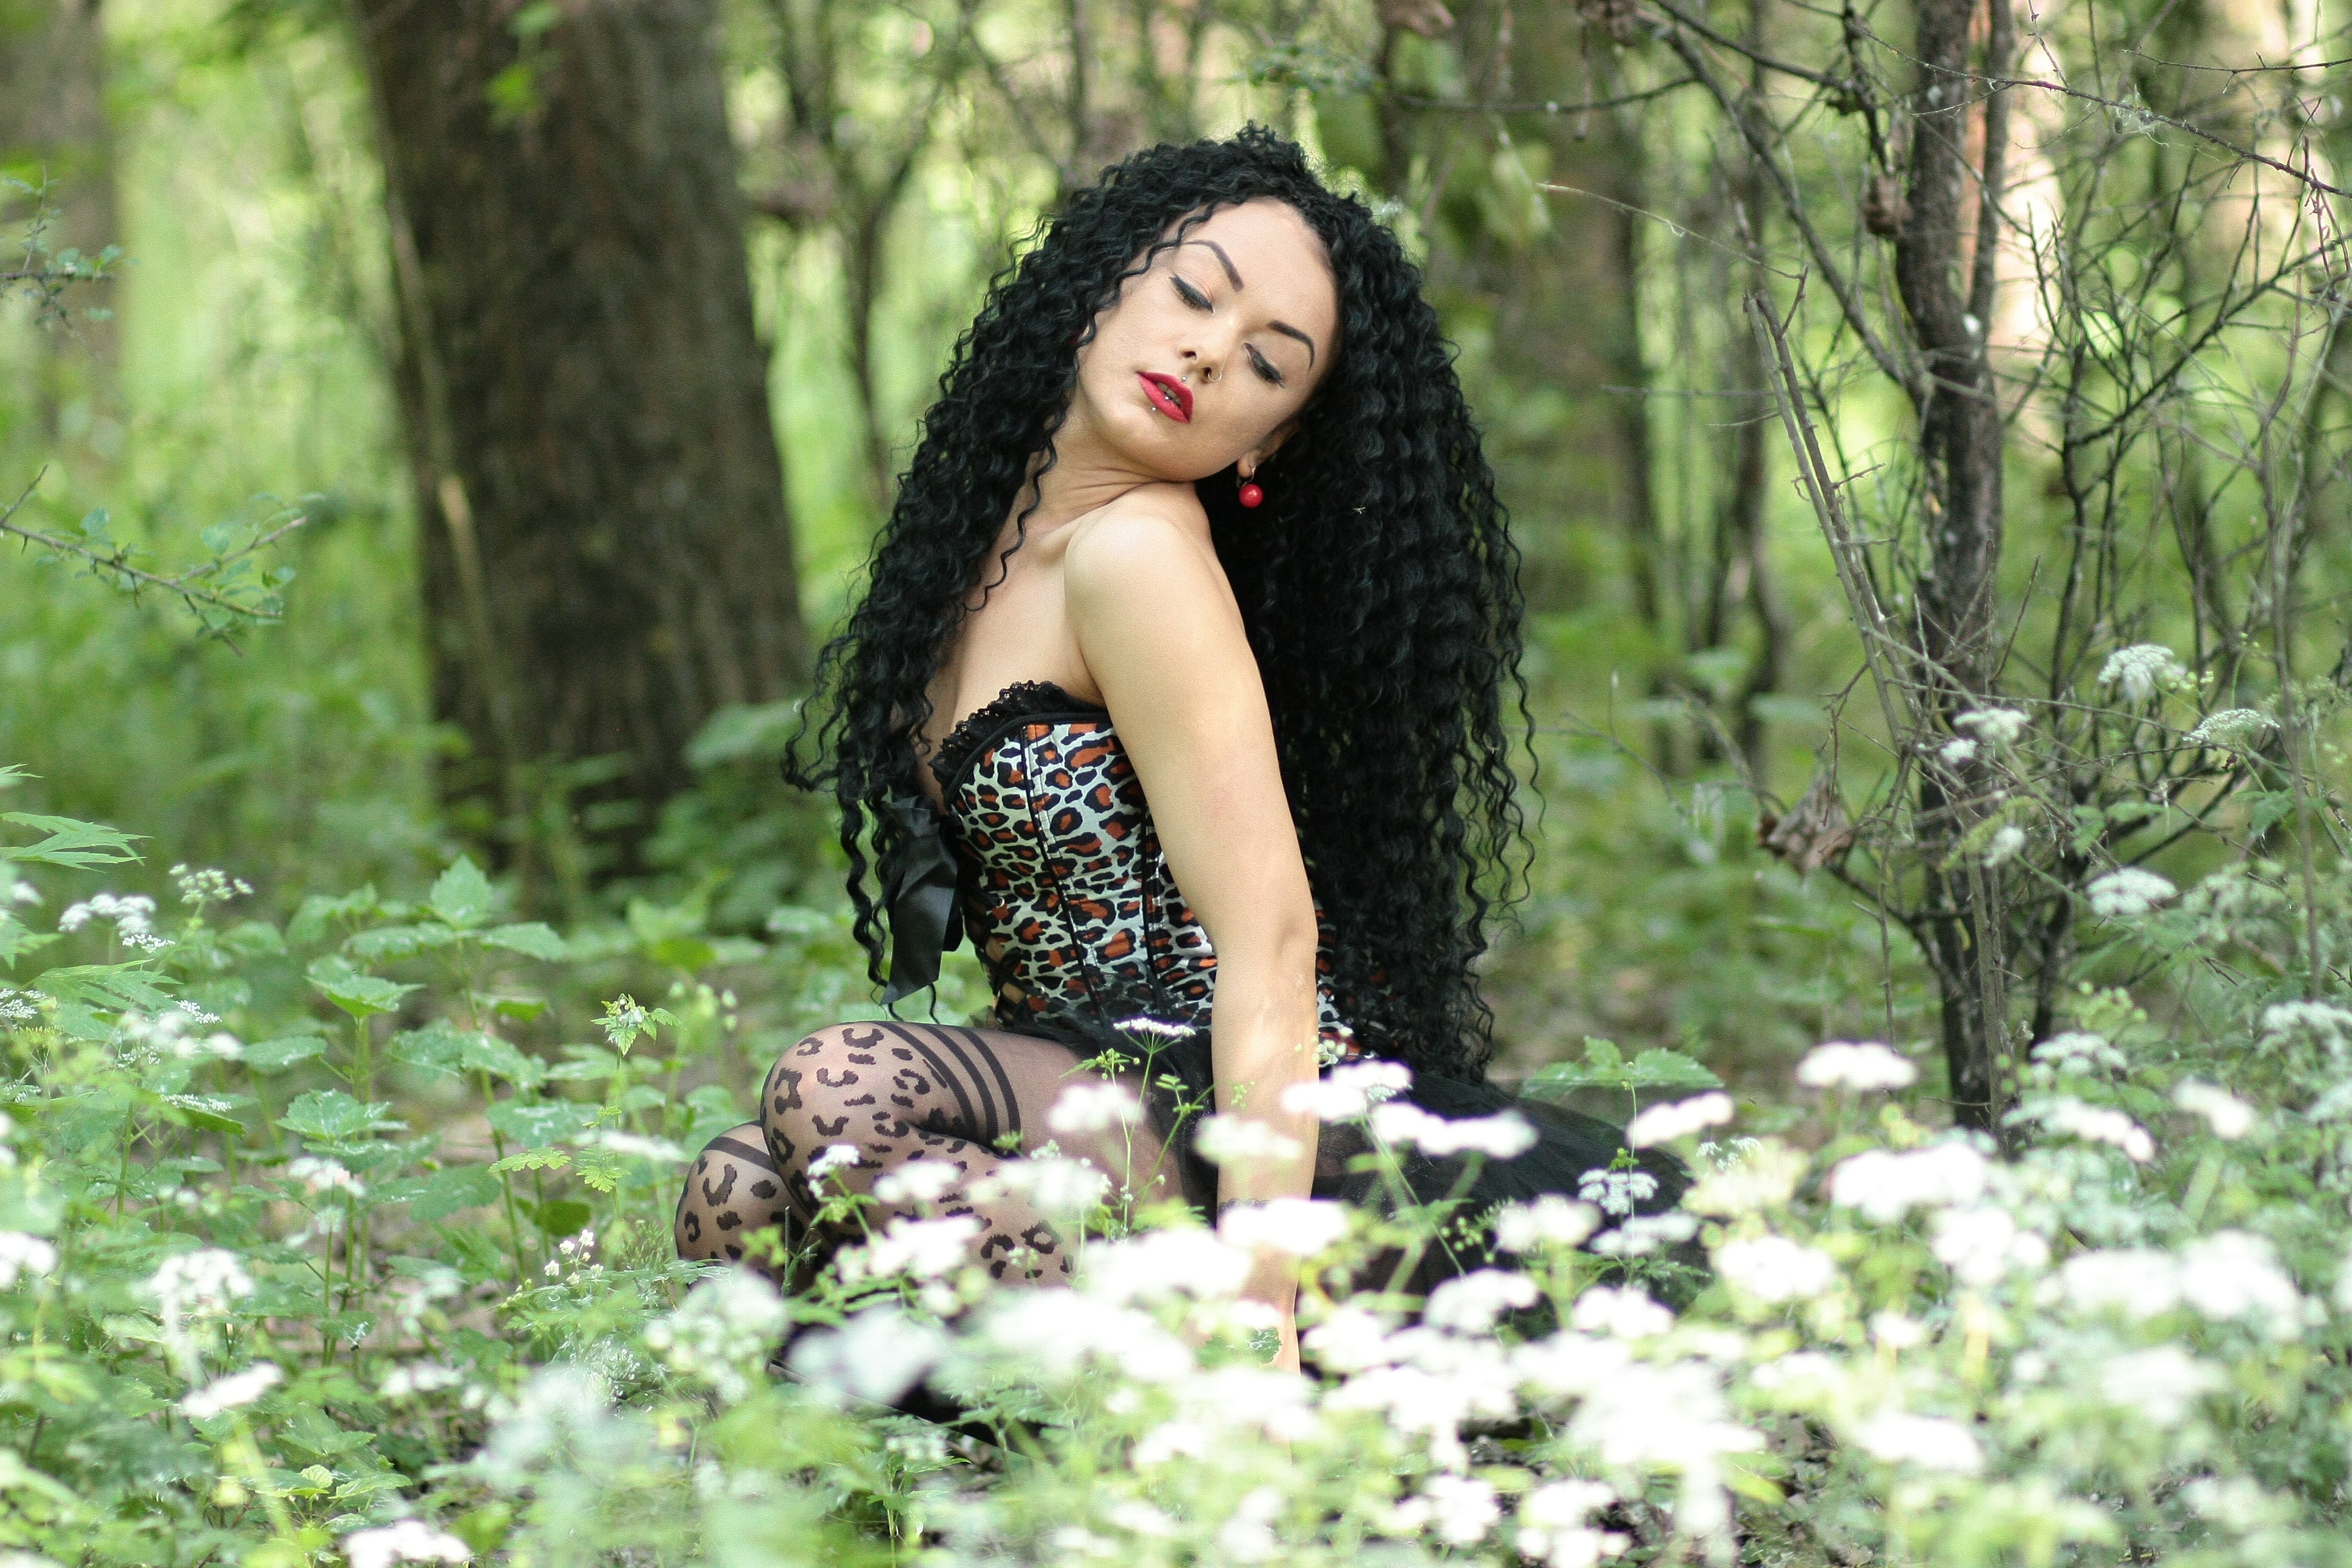
tree, nature, forest, girl, woman, photography, sunlight, flower, wild, brunette, model, spring, green, long hair, dress, photograph, beauty, woodland, habitat, sensual, photo shoot, portrait photography, natural environment